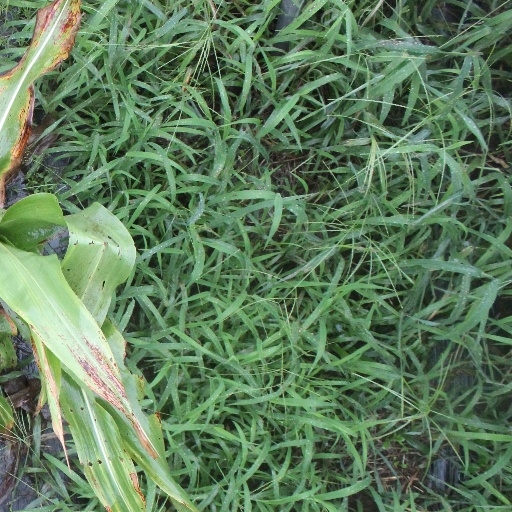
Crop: sorghum